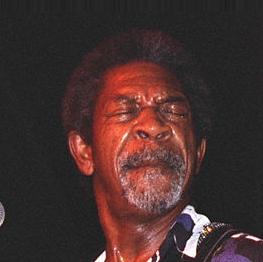
Age: 56